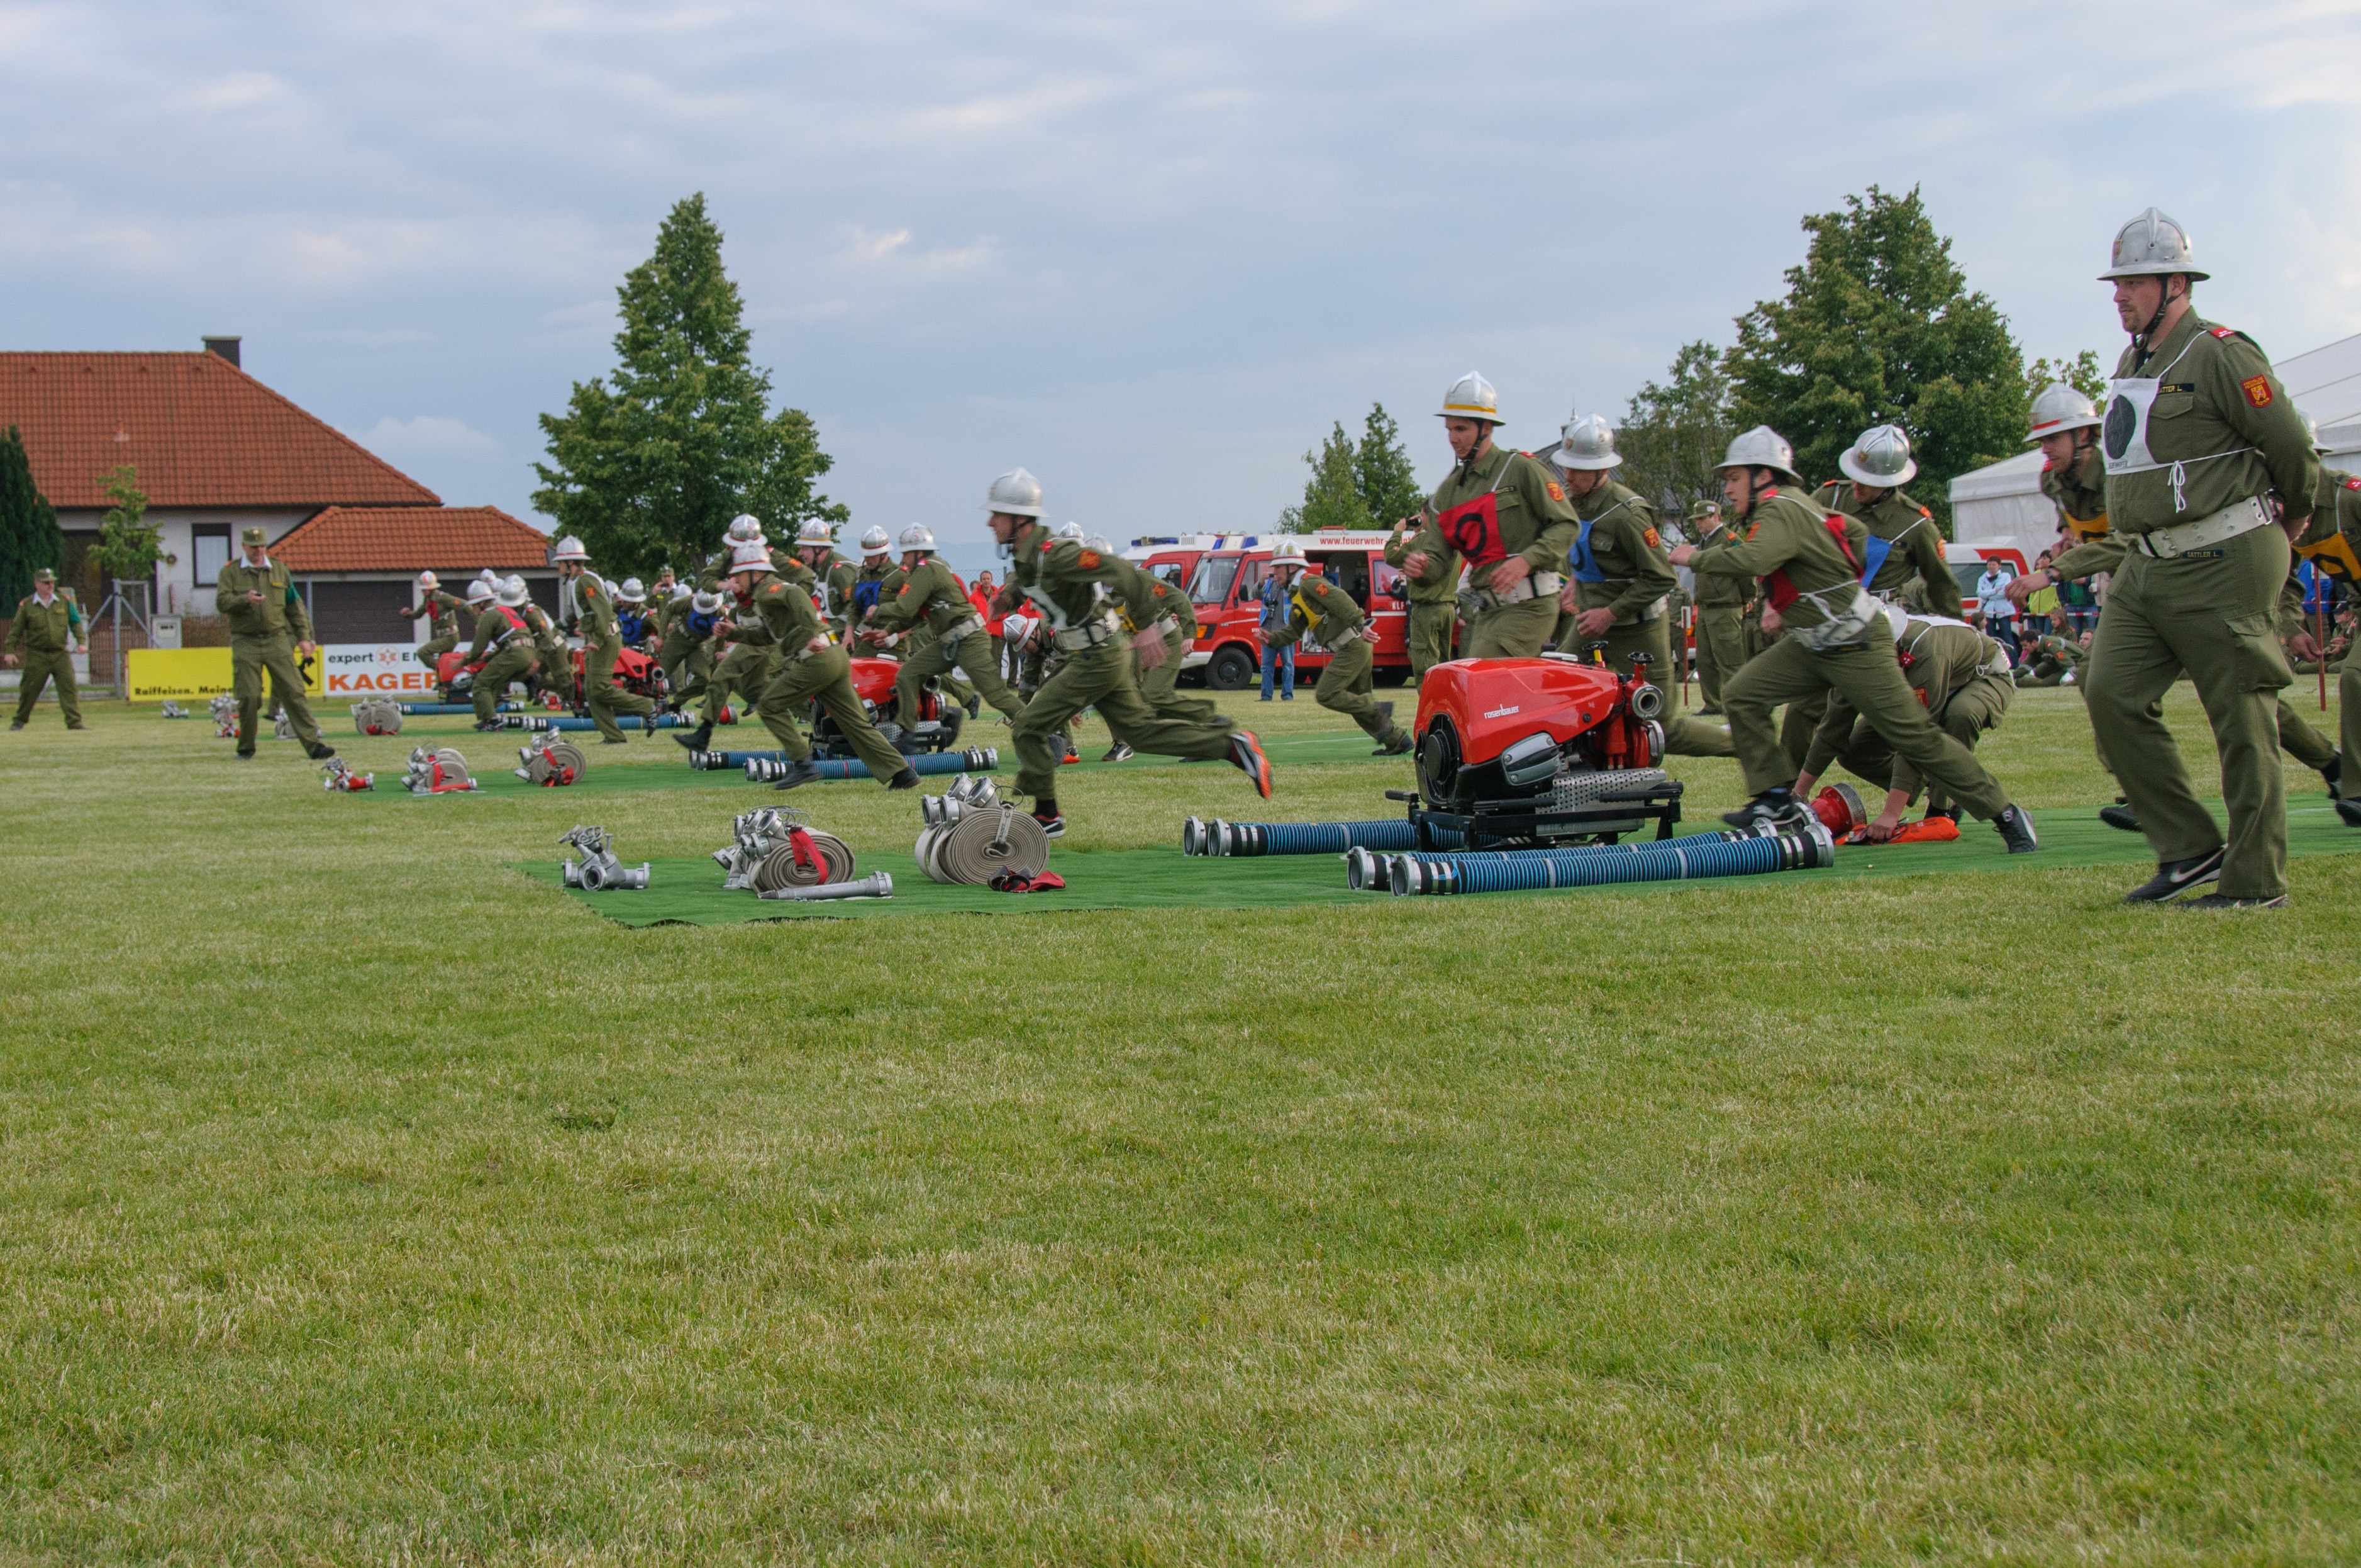
lawn, fire, toy, competition, fire fighting attack, weight training, competitions, firefighter competition